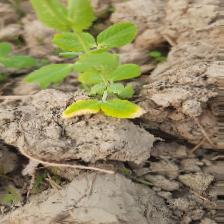
Label: Ascochyta blight